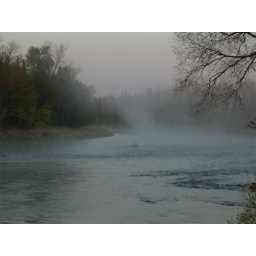
Fog swirls above water in the Mississippi river as the day dawns on 15 May 2010.